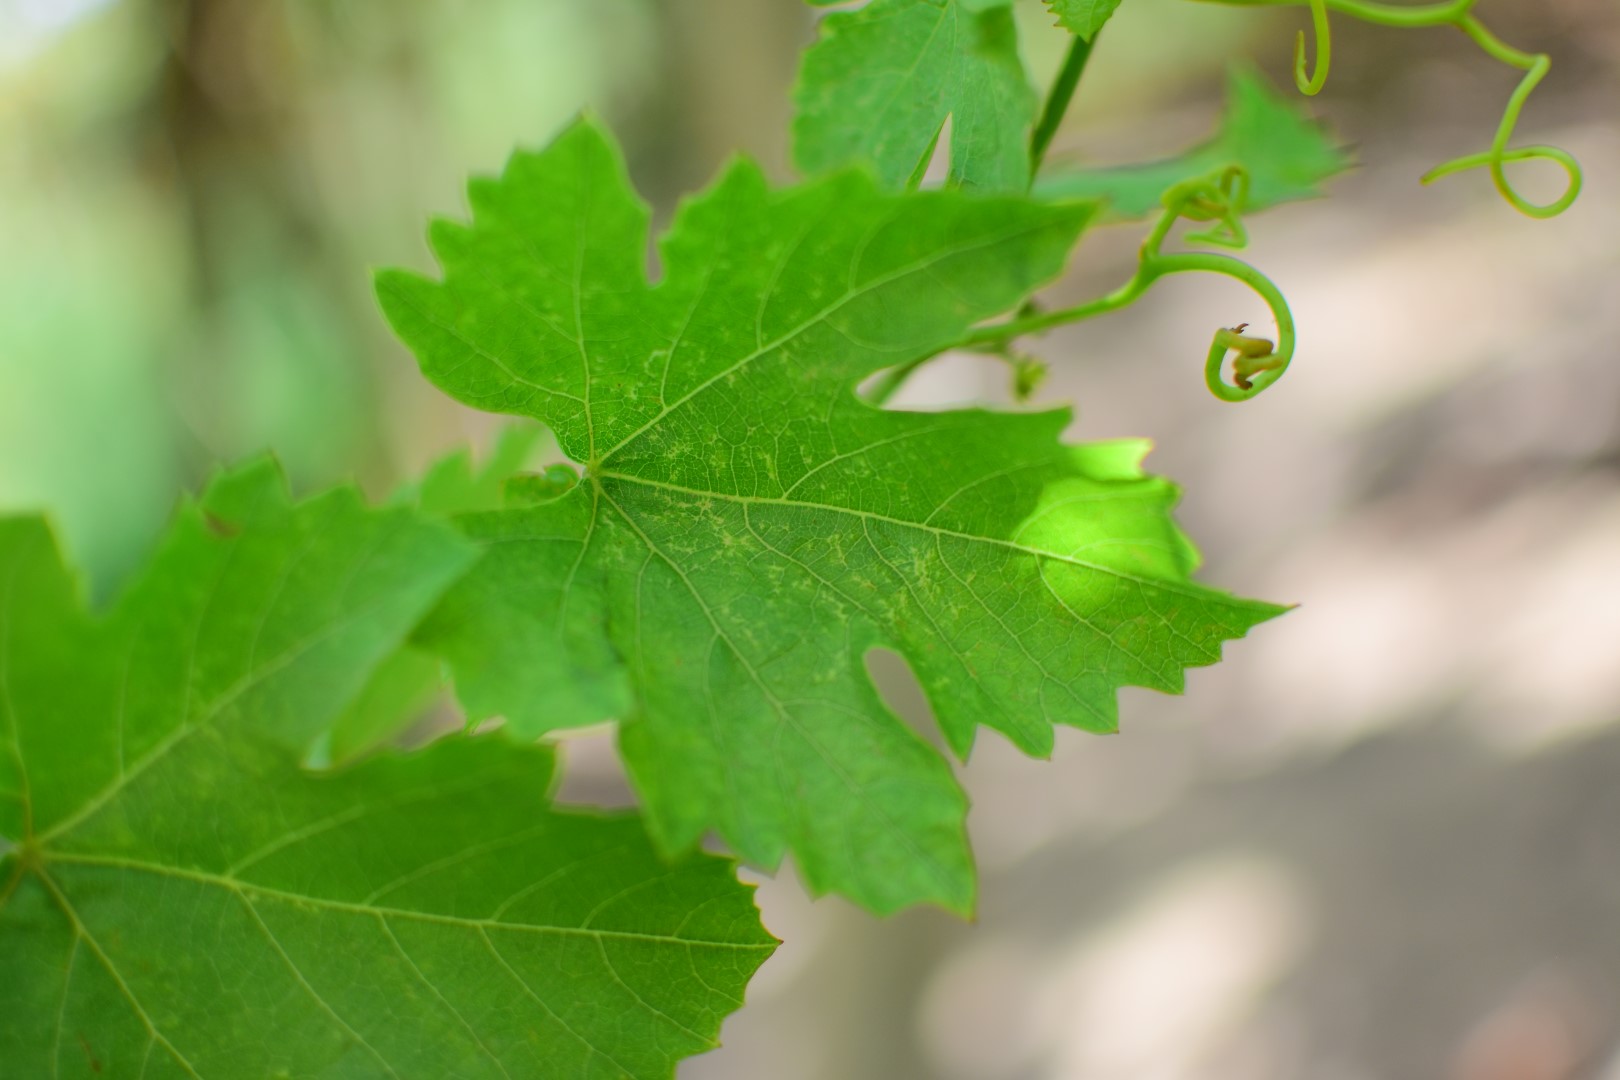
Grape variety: Shdah